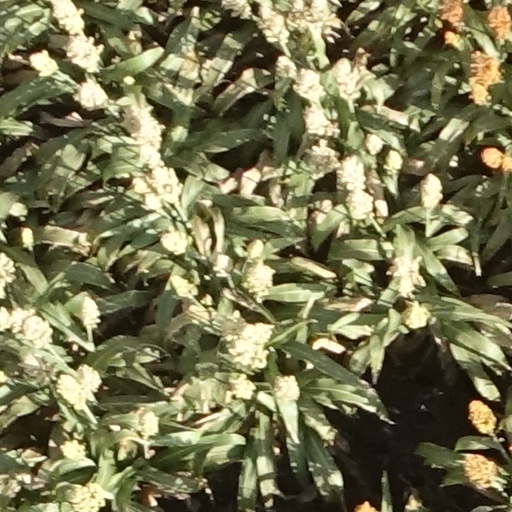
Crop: sorghum